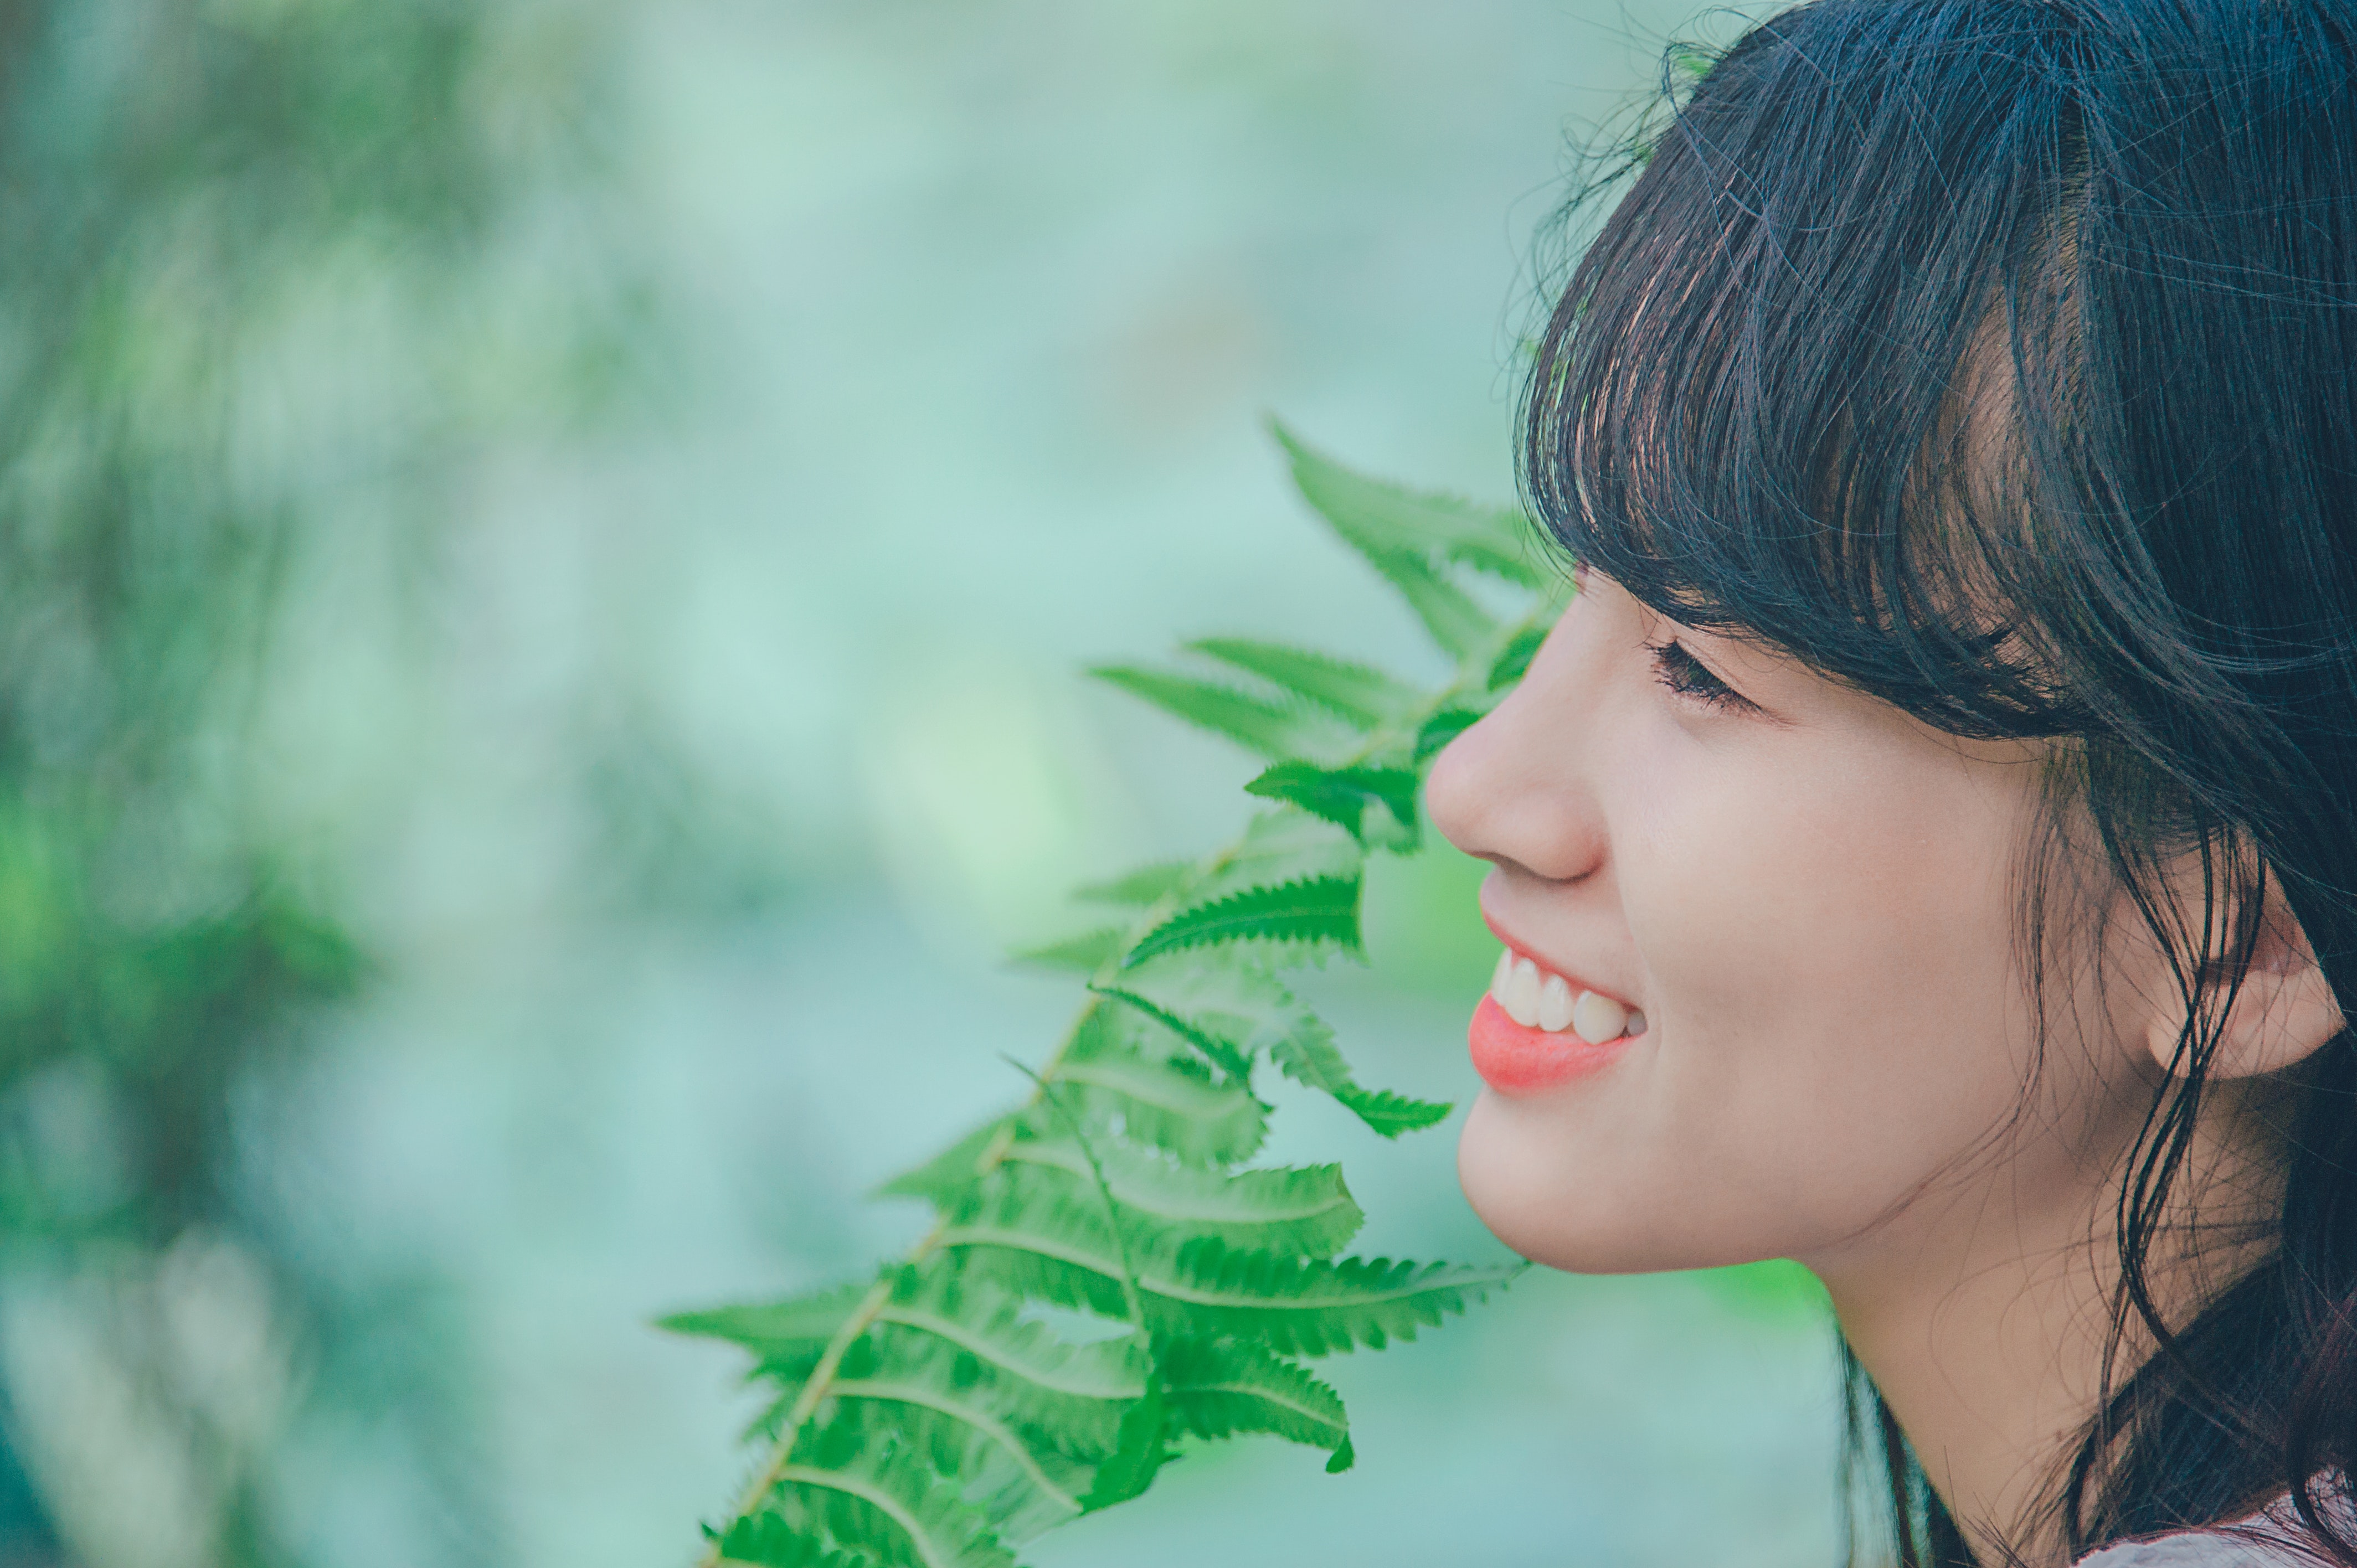
face, hair, People in nature, green, skin, photograph, lip, beauty, leaf, head, nose, smile, eye, hairstyle, chin, portrait photography, cheek, black hair, forehead, photography, grass, organism, tree, plant, mouth, happy, portrait, long hair, bangs, brown hair, photo shoot, eyelash, jaw, child, daydream, flower